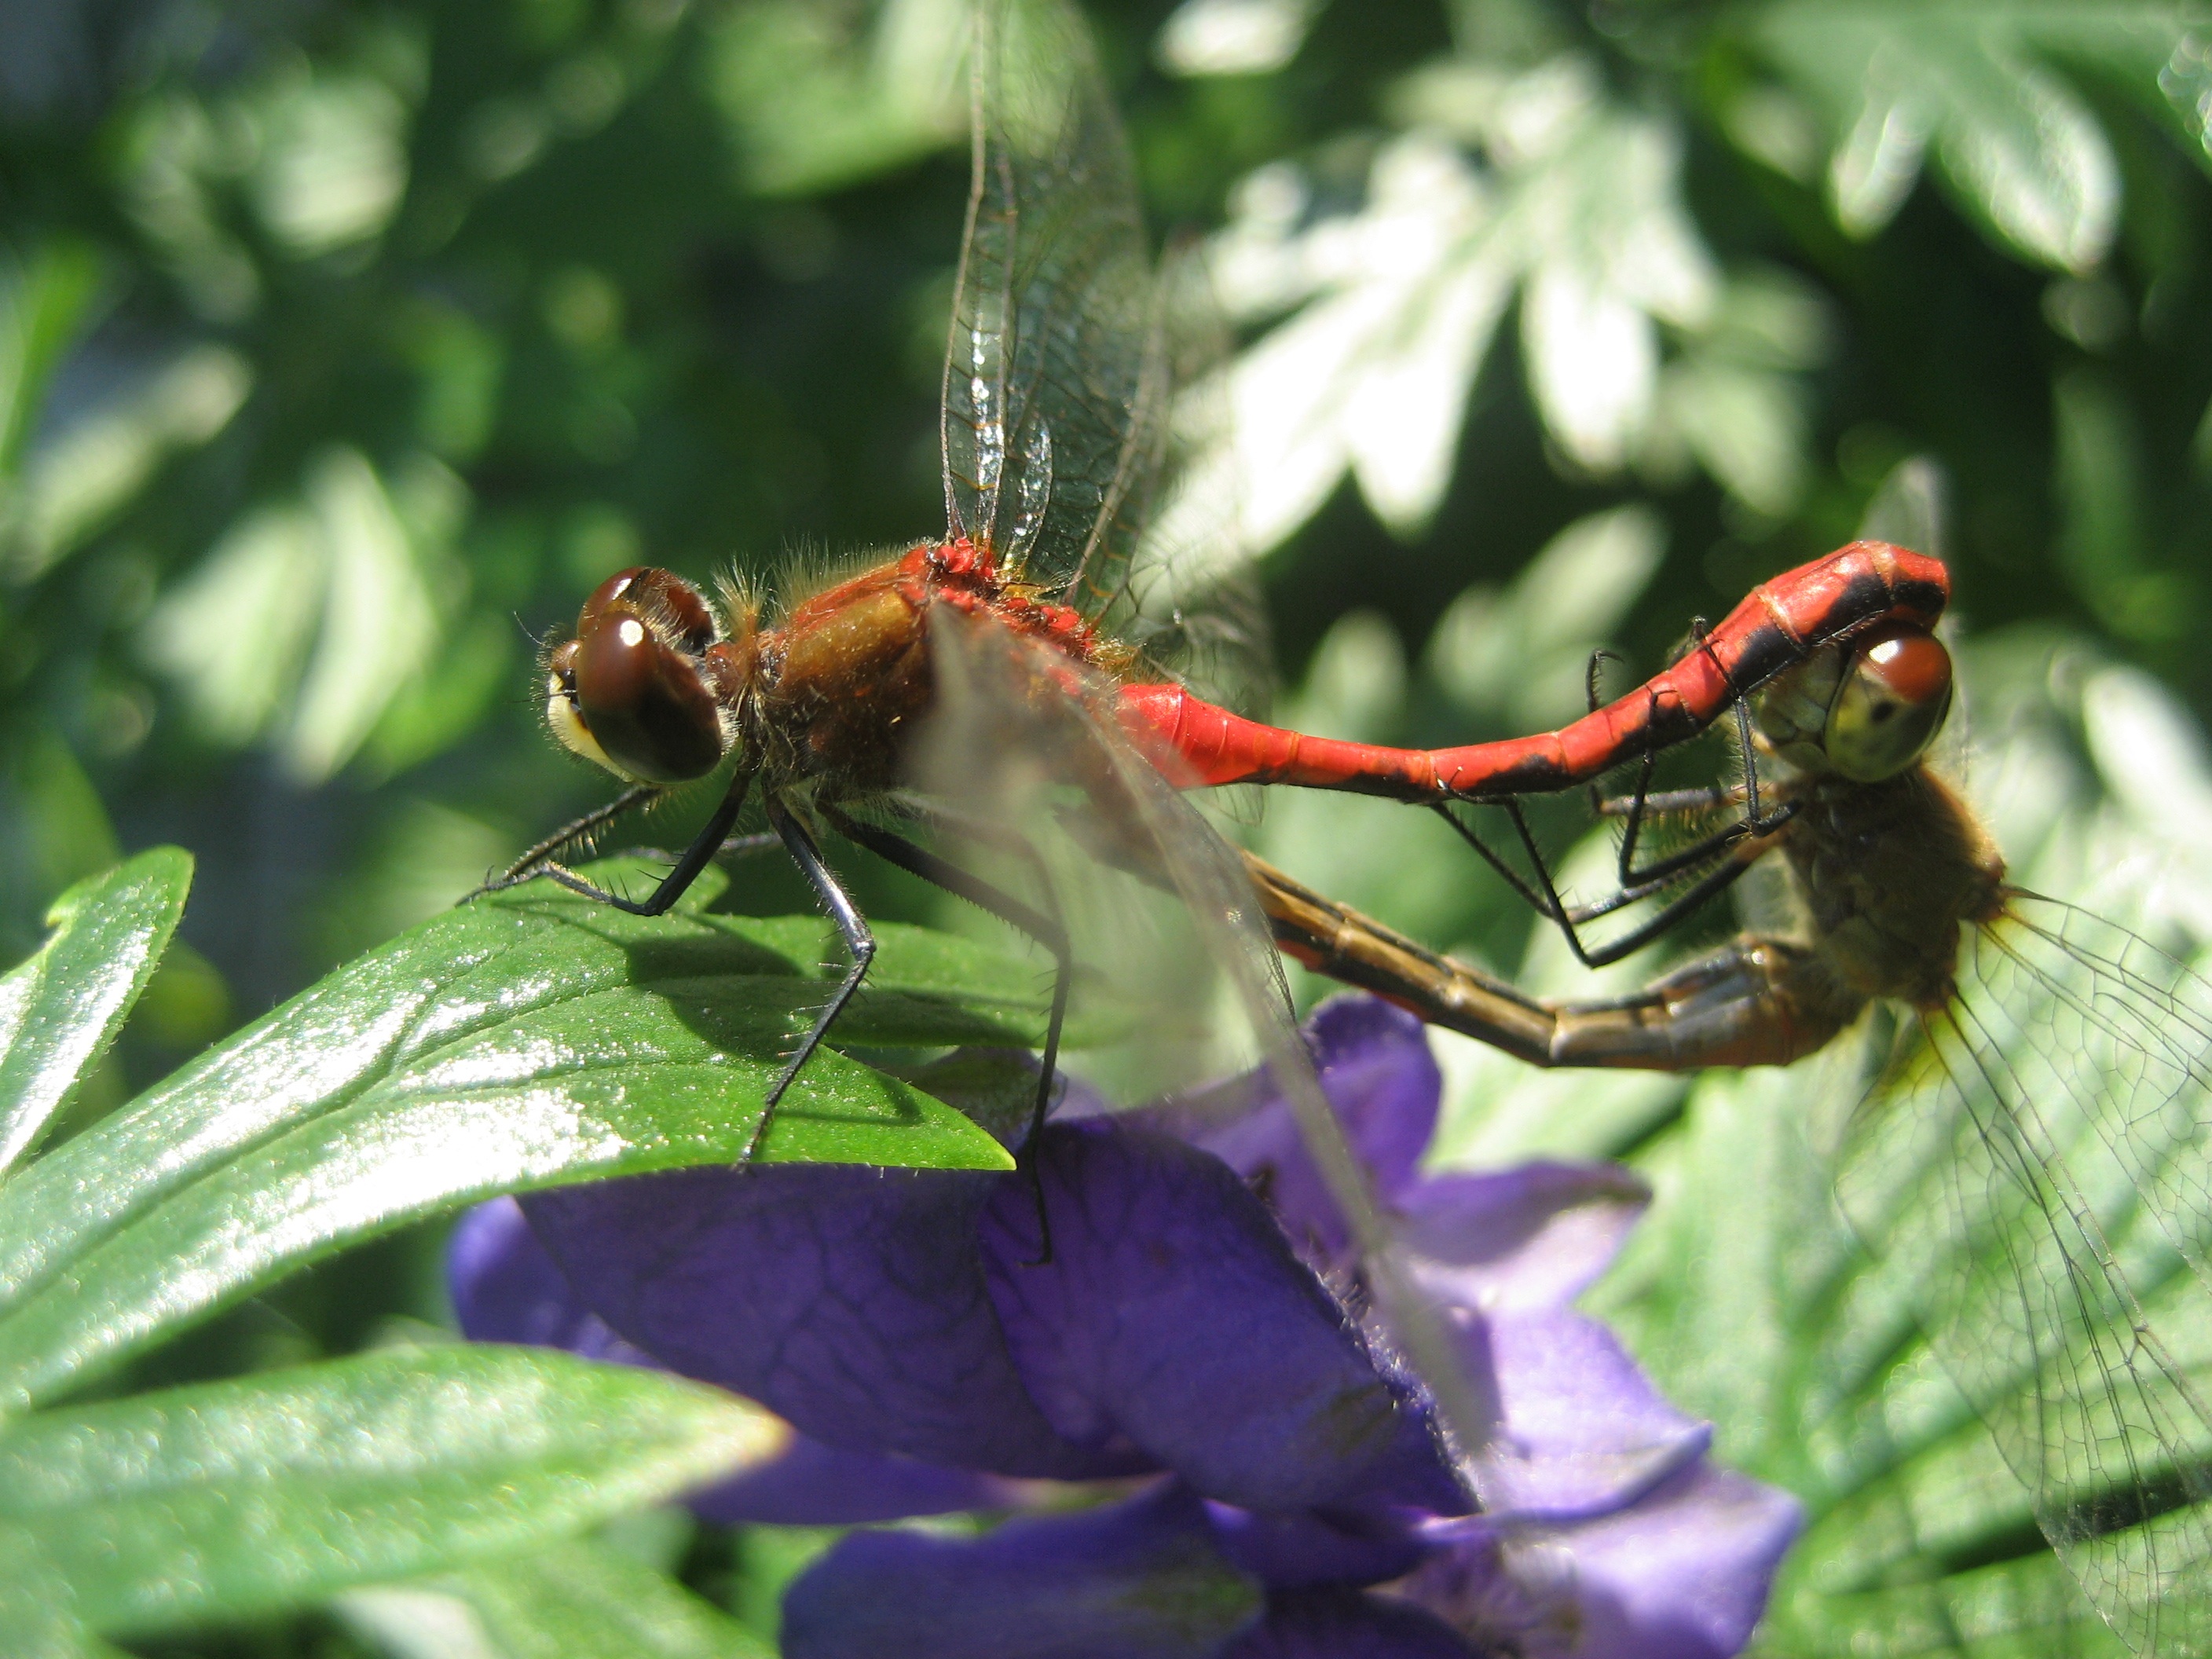
nature, flower, red, insect, botany, flora, fauna, invertebrate, close up, dragonfly, wasp, pest, nectar, macro photography, arthropod, dragonflies and damseflies, membrane winged insect